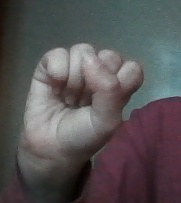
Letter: saad